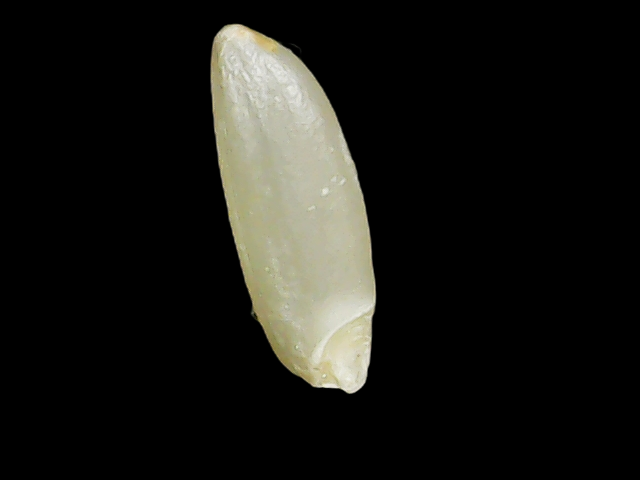
Rice variety: Binadhan12